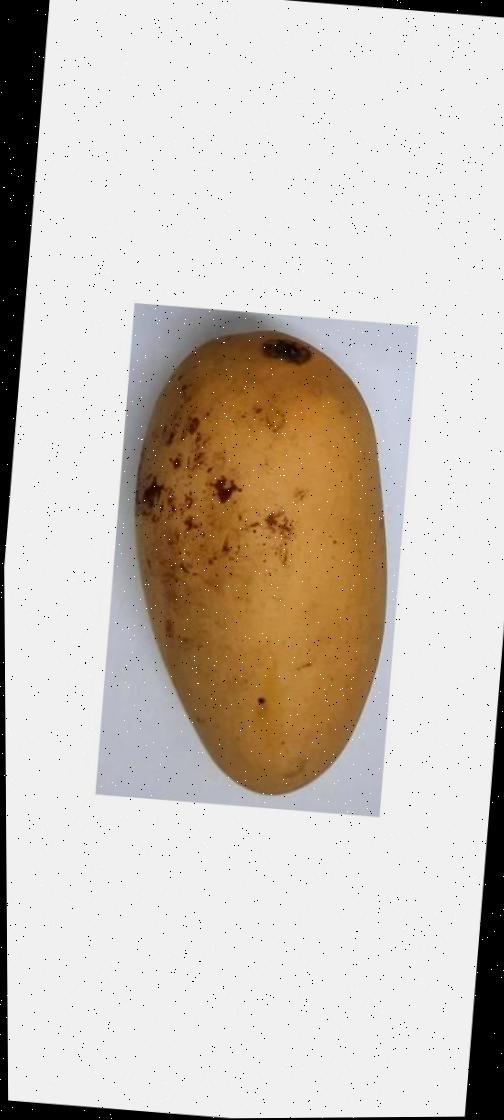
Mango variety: Katimon